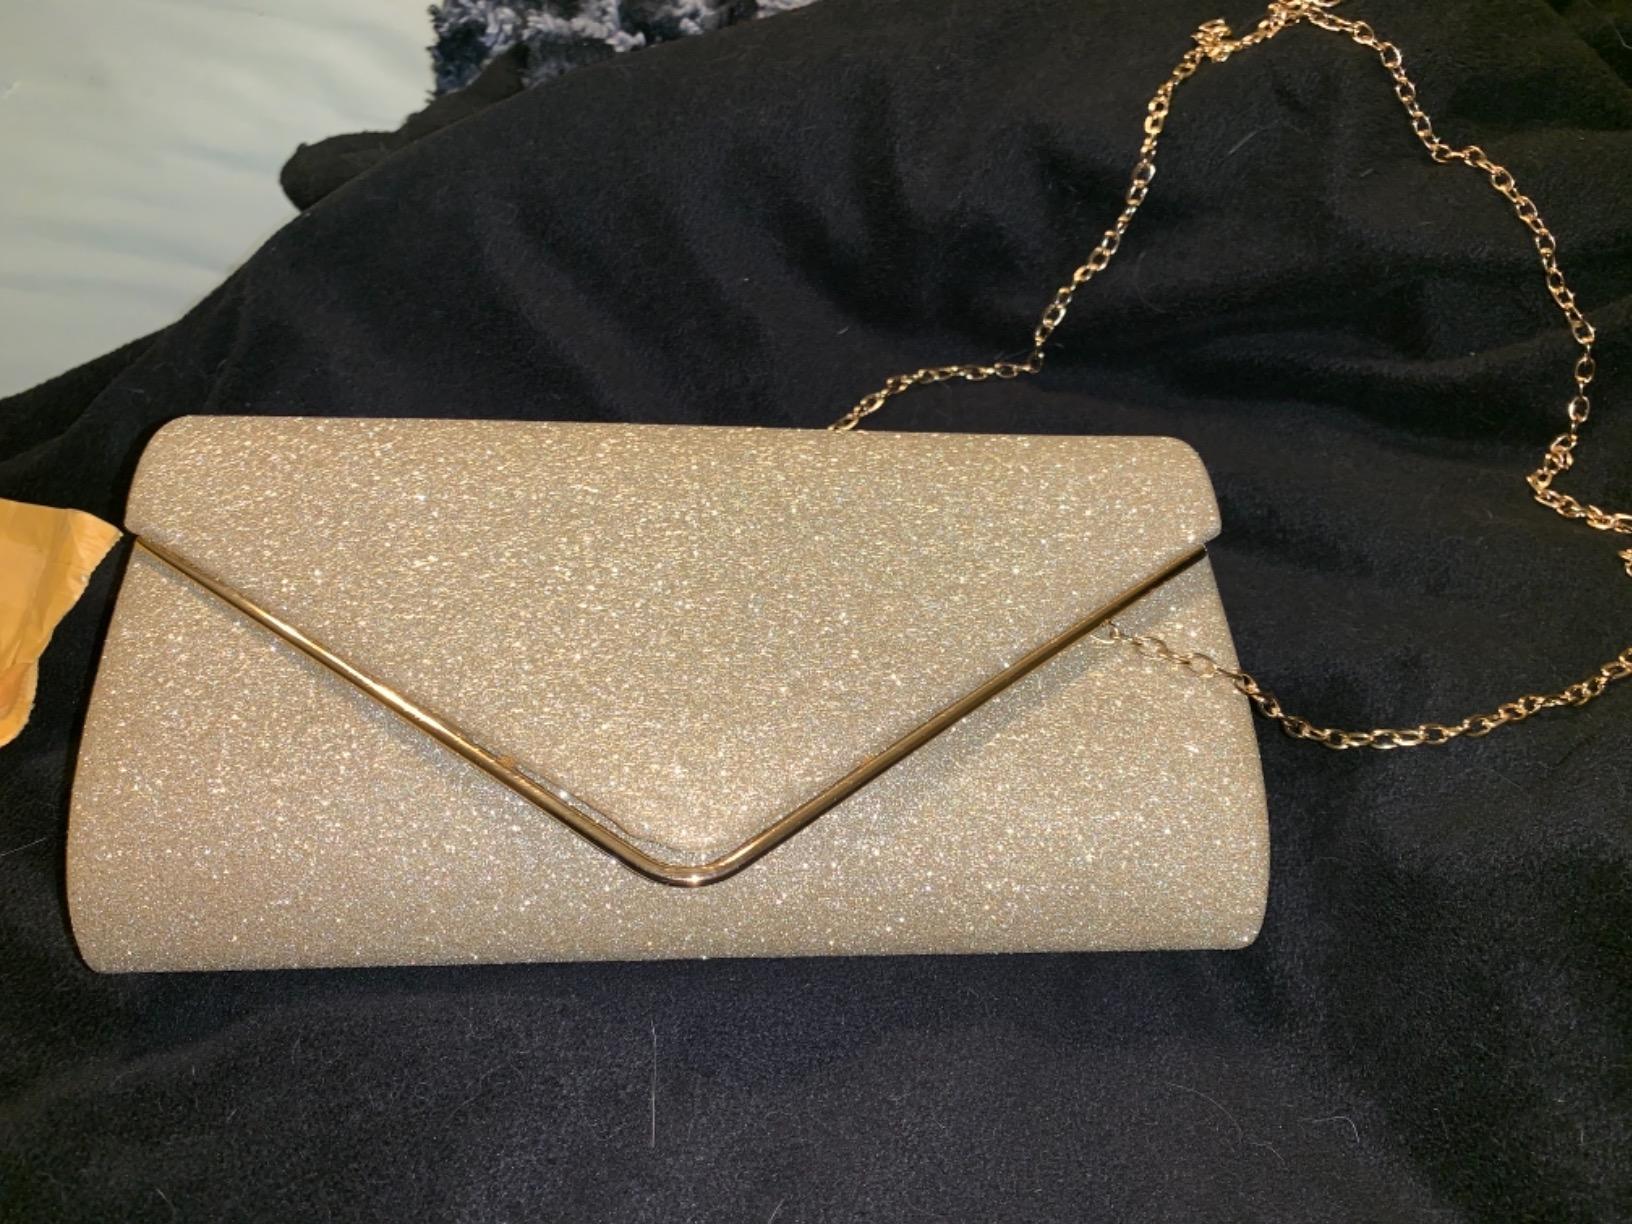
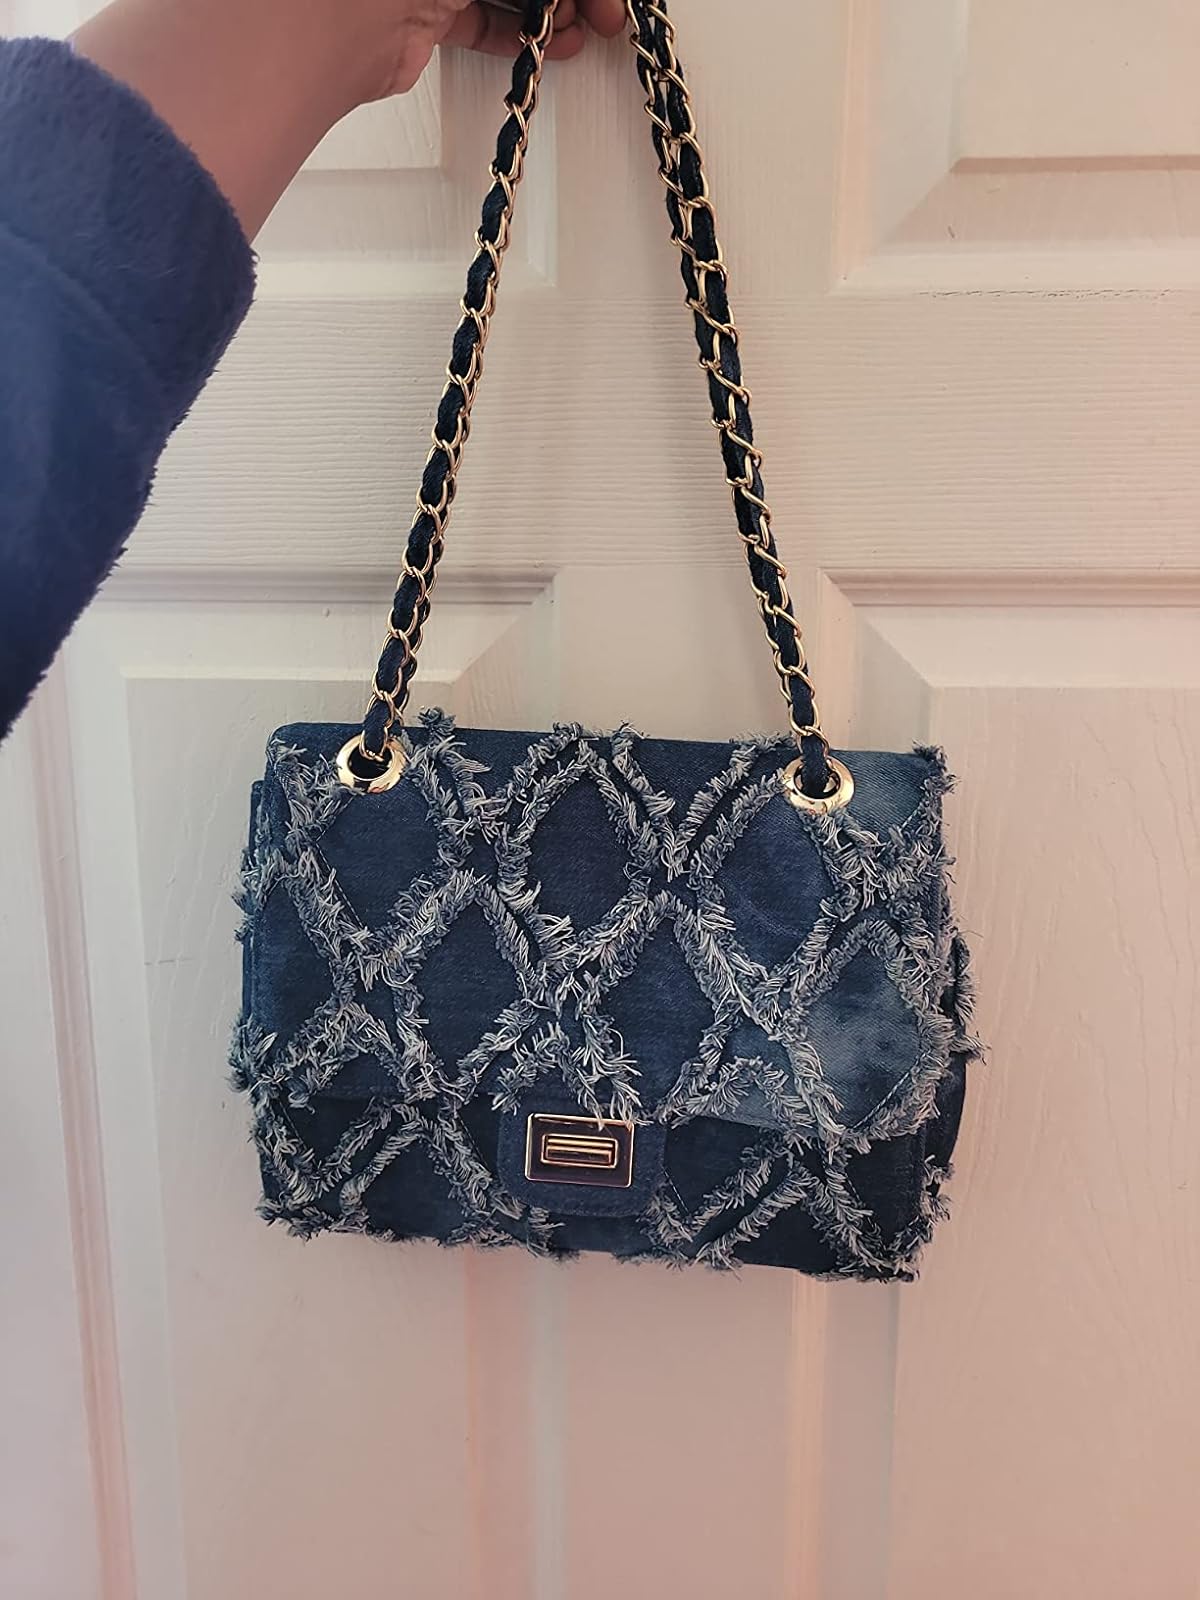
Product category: accessories_handbag
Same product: no